Mesa Range

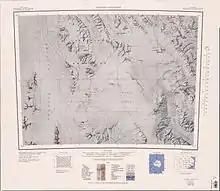
Mesa Range in southwest

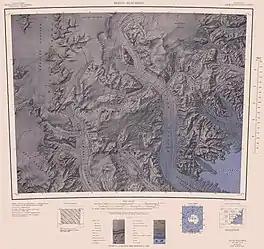
Mesa Range in northwest

Named by the northern party of NZGSAE, 1962–63, for Maurice Sheehan, field assistant with this party.